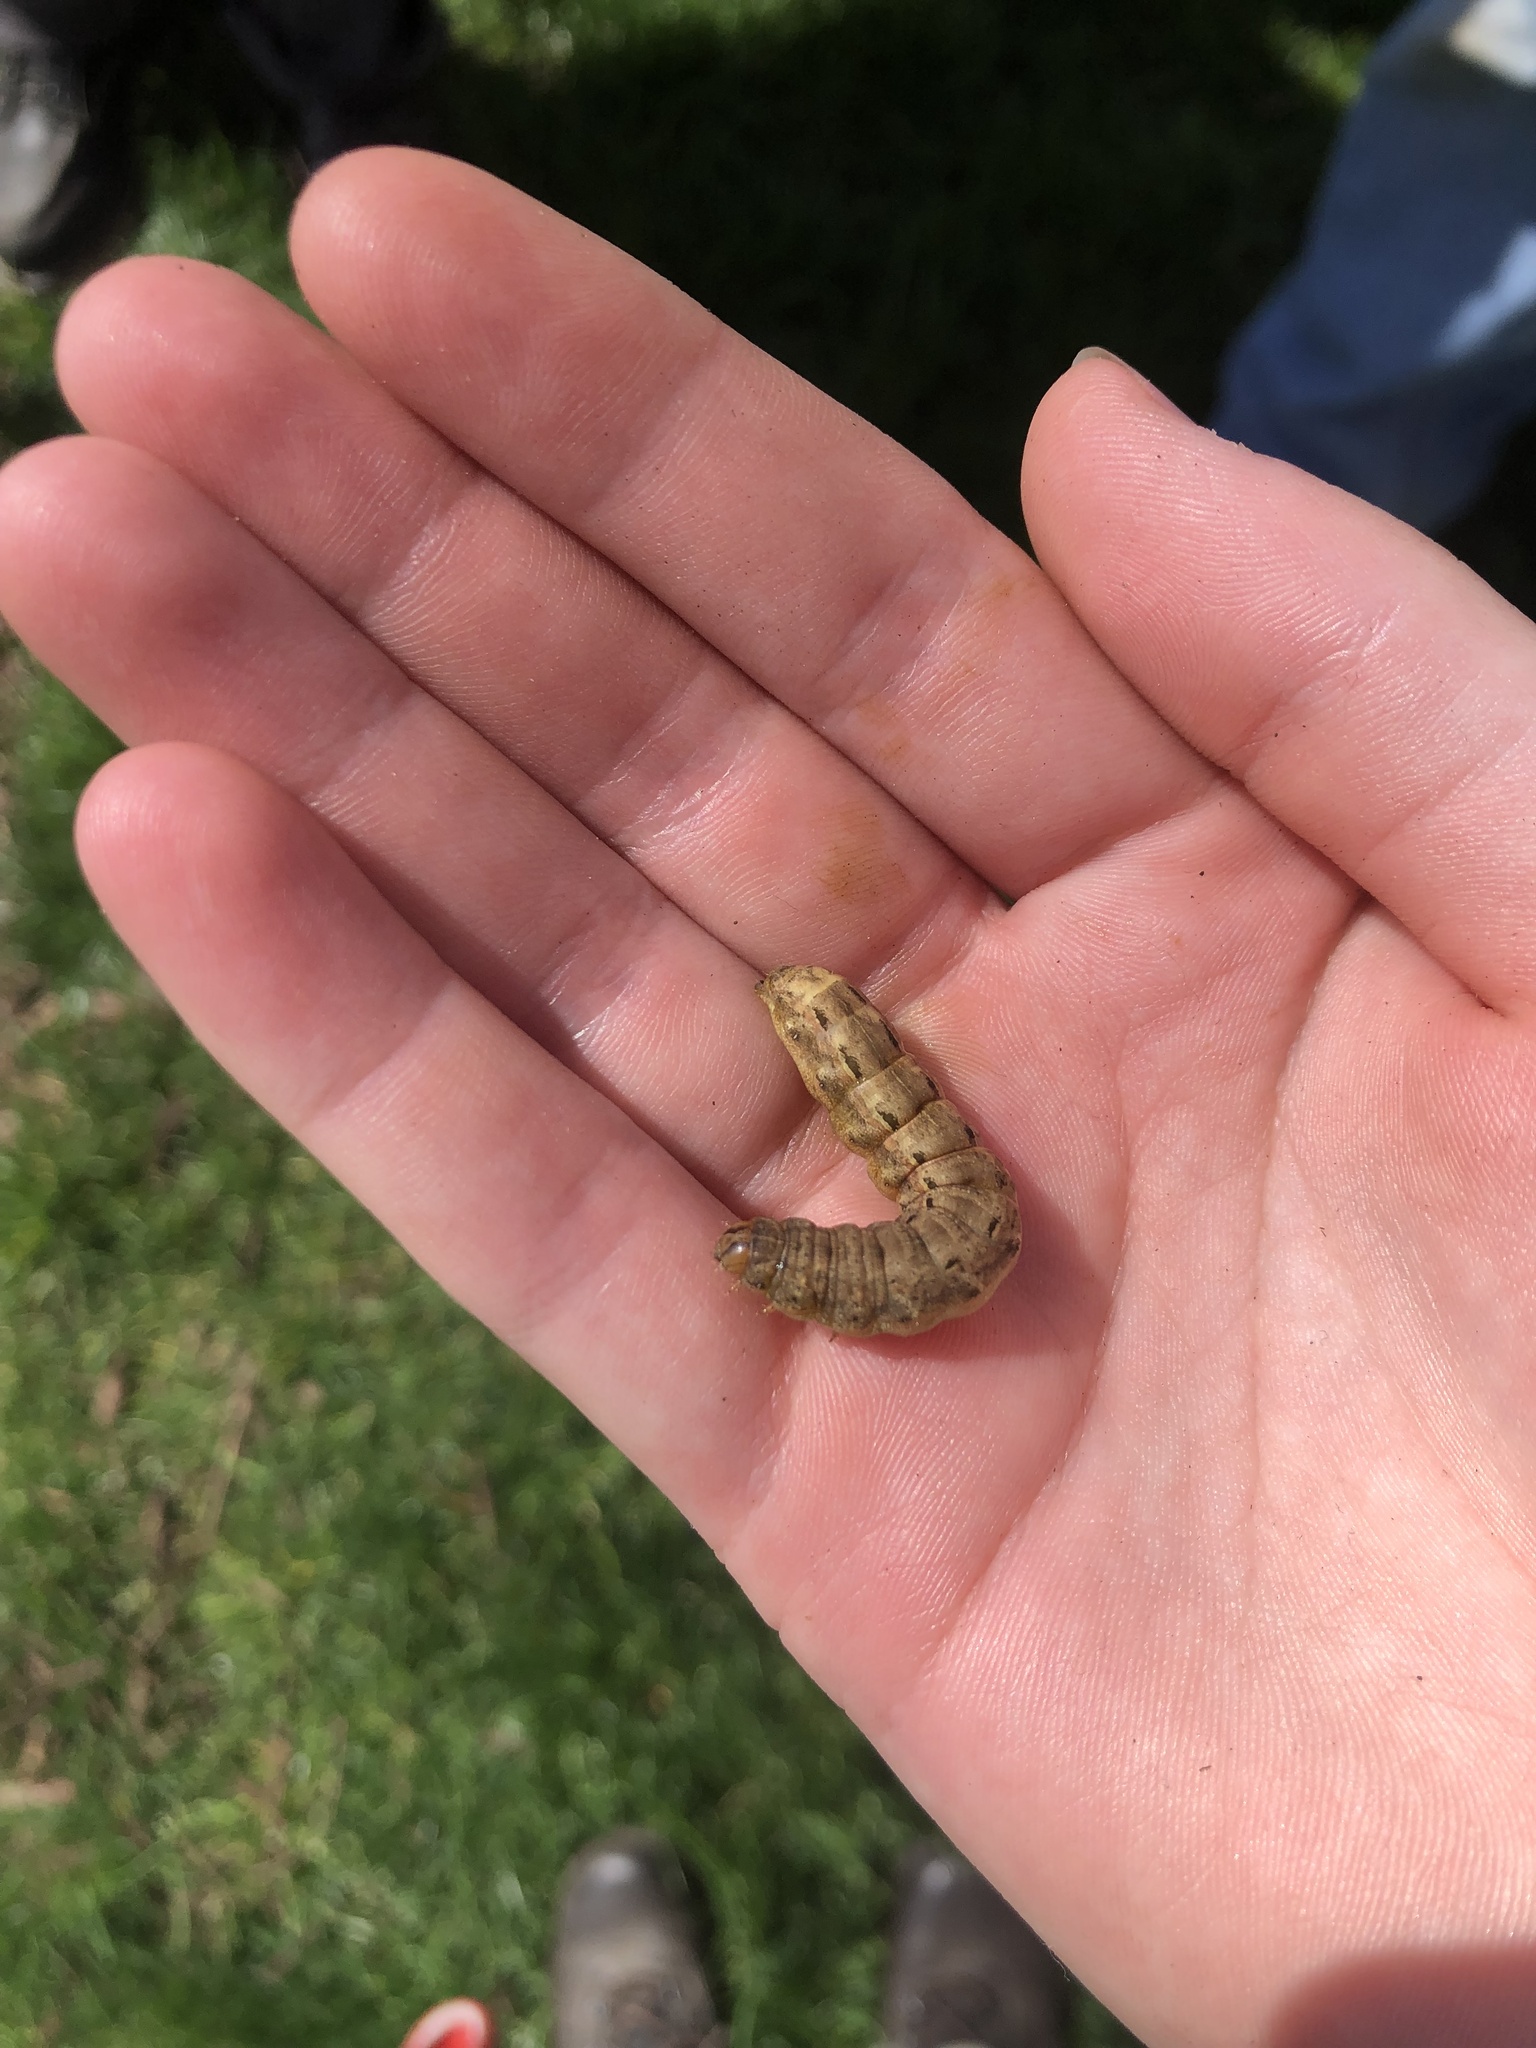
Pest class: cutworms